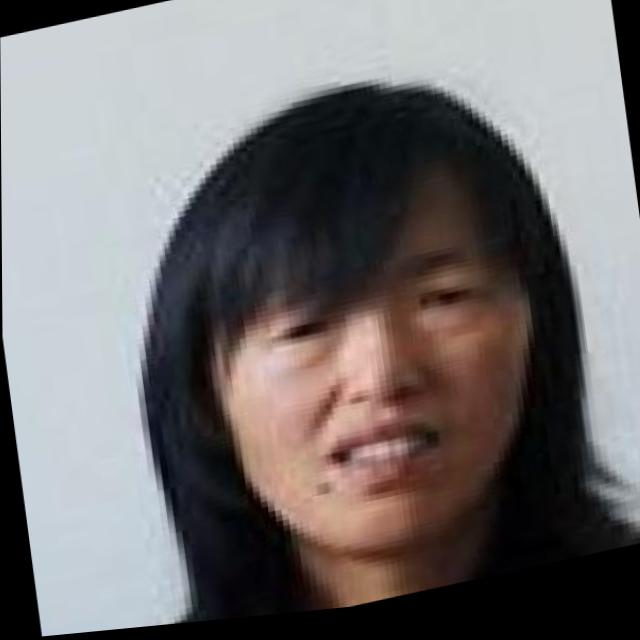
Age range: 21-44